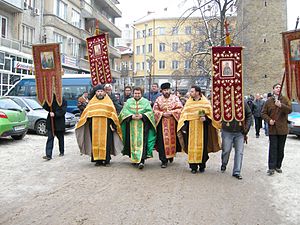
Bulgarien / Demografi
Bulgarsk-ortodoks helligtrekongers-procession.
Bulgarien, officielt Republikken Bulgarien, er et land i det sydøstlige Europa. Det grænser op til Rumænien i nord, Serbien og Makedonien i vest, Grækenland og Tyrkiet i syd og Sortehavet i øst. Bulgarien er 110.994 km² stort og dermed Europas 16.-største land.